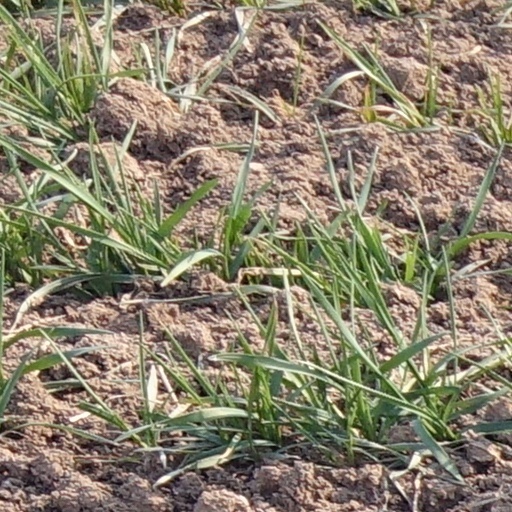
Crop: wheat